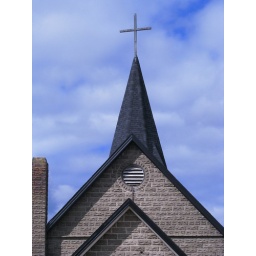
I saw this steeple against the blue sky this afternoon and thought...yessiree we need to believe!!!  :-)